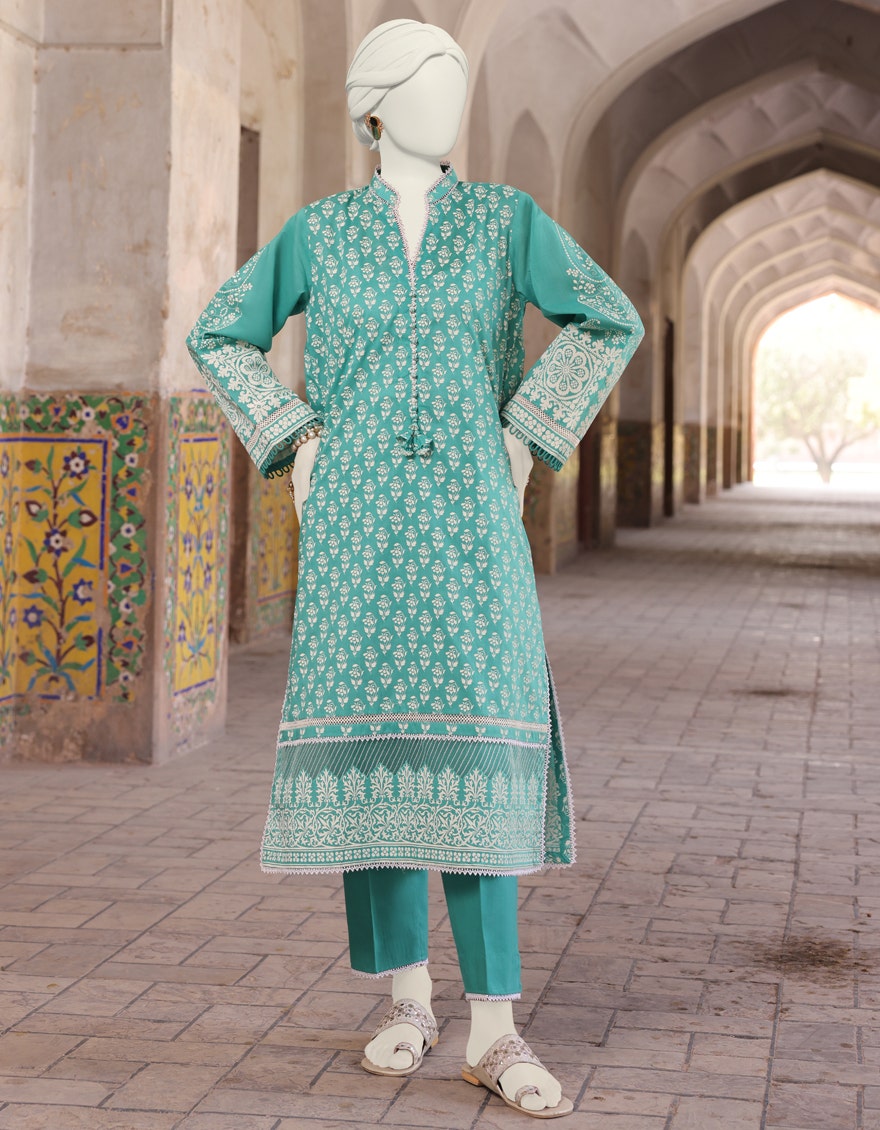
teal green kurta pajamas